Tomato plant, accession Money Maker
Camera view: horizontal (90 deg, fisheye); turntable rotation: 90 degrees
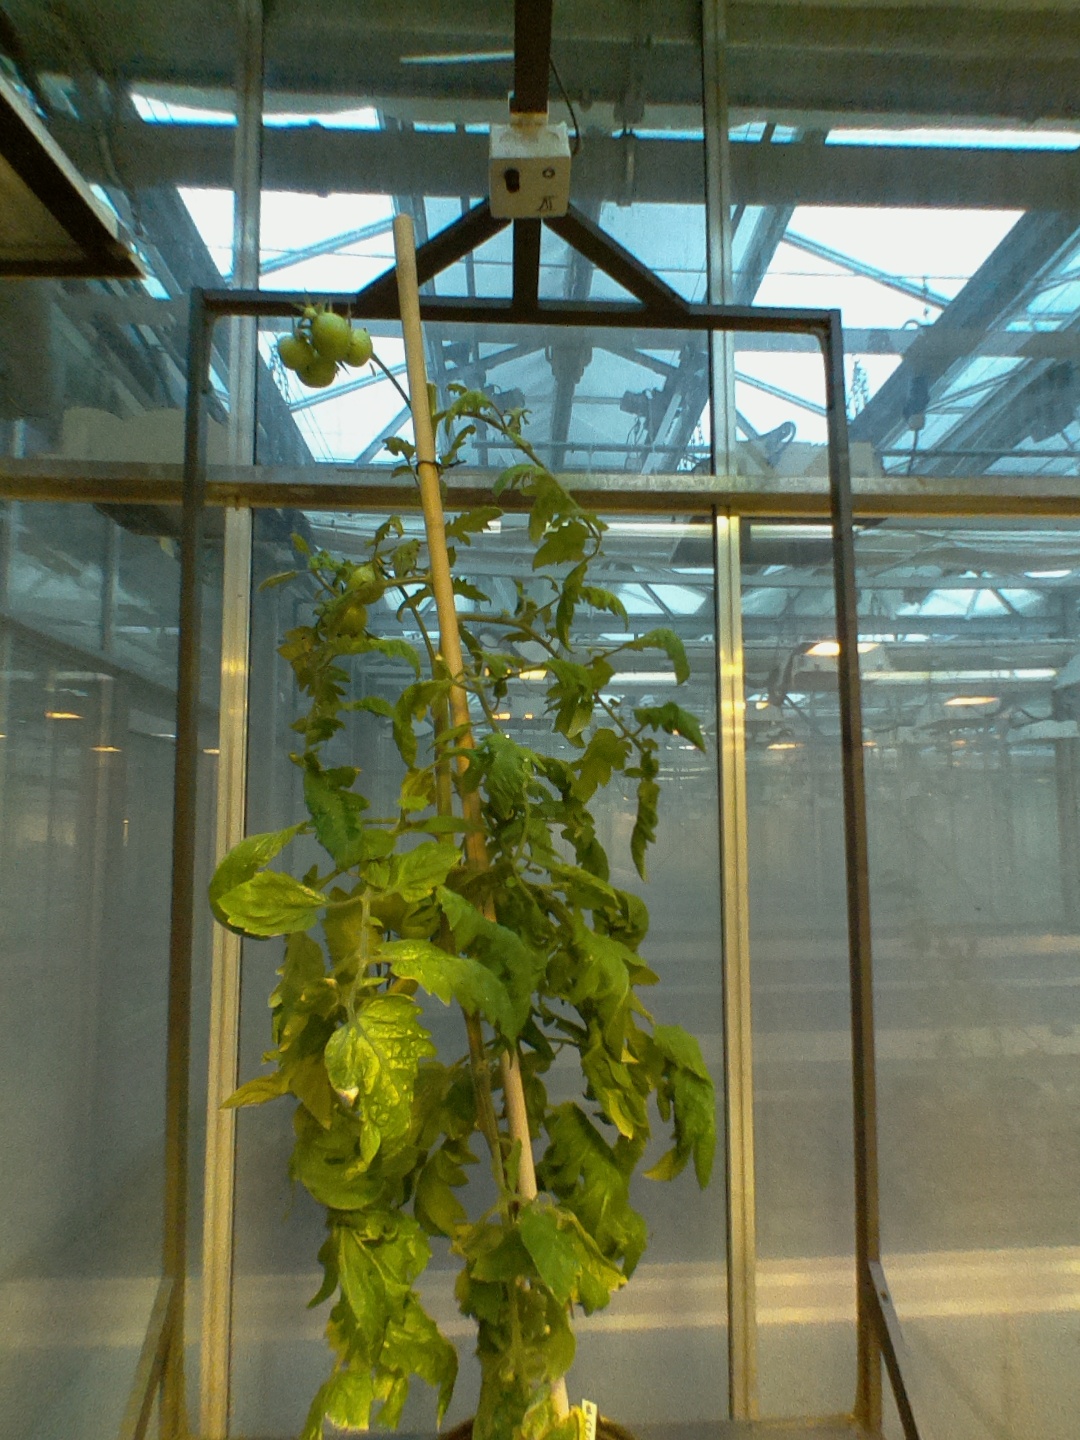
BBCH growth stage 79: 90% -100% of final fruit size